Manuel Quintana

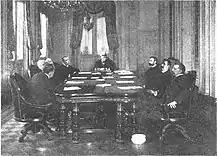
Quintana and his cabinet

His presidency took place within the scope of the period called the "Liberal Republic" or "Conservative Republic", marked by the elitist government of the National Autonomist Party and electoral fraud.